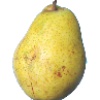
Label: Pear Monster 1